Divisional Cavalry Regiment (New Zealand)

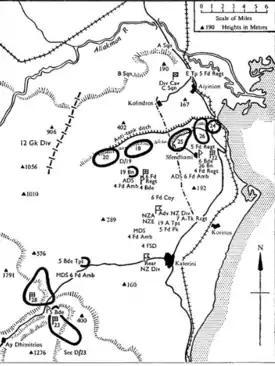

In early March 1941, the 2nd New Zealand Division (including Div Cav) was earmarked for W Force, the British Commonwealth force sent to Greece to bolster its defence against imminent German invasion. The regiment embarked for Greece on 18 March 1941 on the Greek ship "Ionia", with its vehicles aboard the cargo ship "Anglo-Canadian". The ships arrived at Piraeus on 21 March and the troops stayed at the transit camp at Kifisia. The regiment advanced northward, reaching its position on the Aliakmon Line near Katerini on 26 March. Its mission was to destroy the Aliakmon River bridges, delaying the German advance. E Troop of the 5th Field Regiment and O Troop of the 7th Anti-Tank Regiment were attached to the regiment. On 4 April, the regiment sent two troops of Marmon-Harrington armoured cars to reinforce the British 1st Armoured Brigade on the Macedonian plain; in exchange, the regiment received seven cruiser tanks. The two troops withdrew with the 1st Armoured Brigade when it retreated on 8 April and reached Perdikkas by the following day. The regiment and E Troop, 5th Field Regiment, were the only units left on the plain between Mount Olympus and the Aliakmon on 8 April. The next day, A Squadron demolished the main bridge across the Aliakmon, after the 1st Armoured Brigade had withdrawn southward.